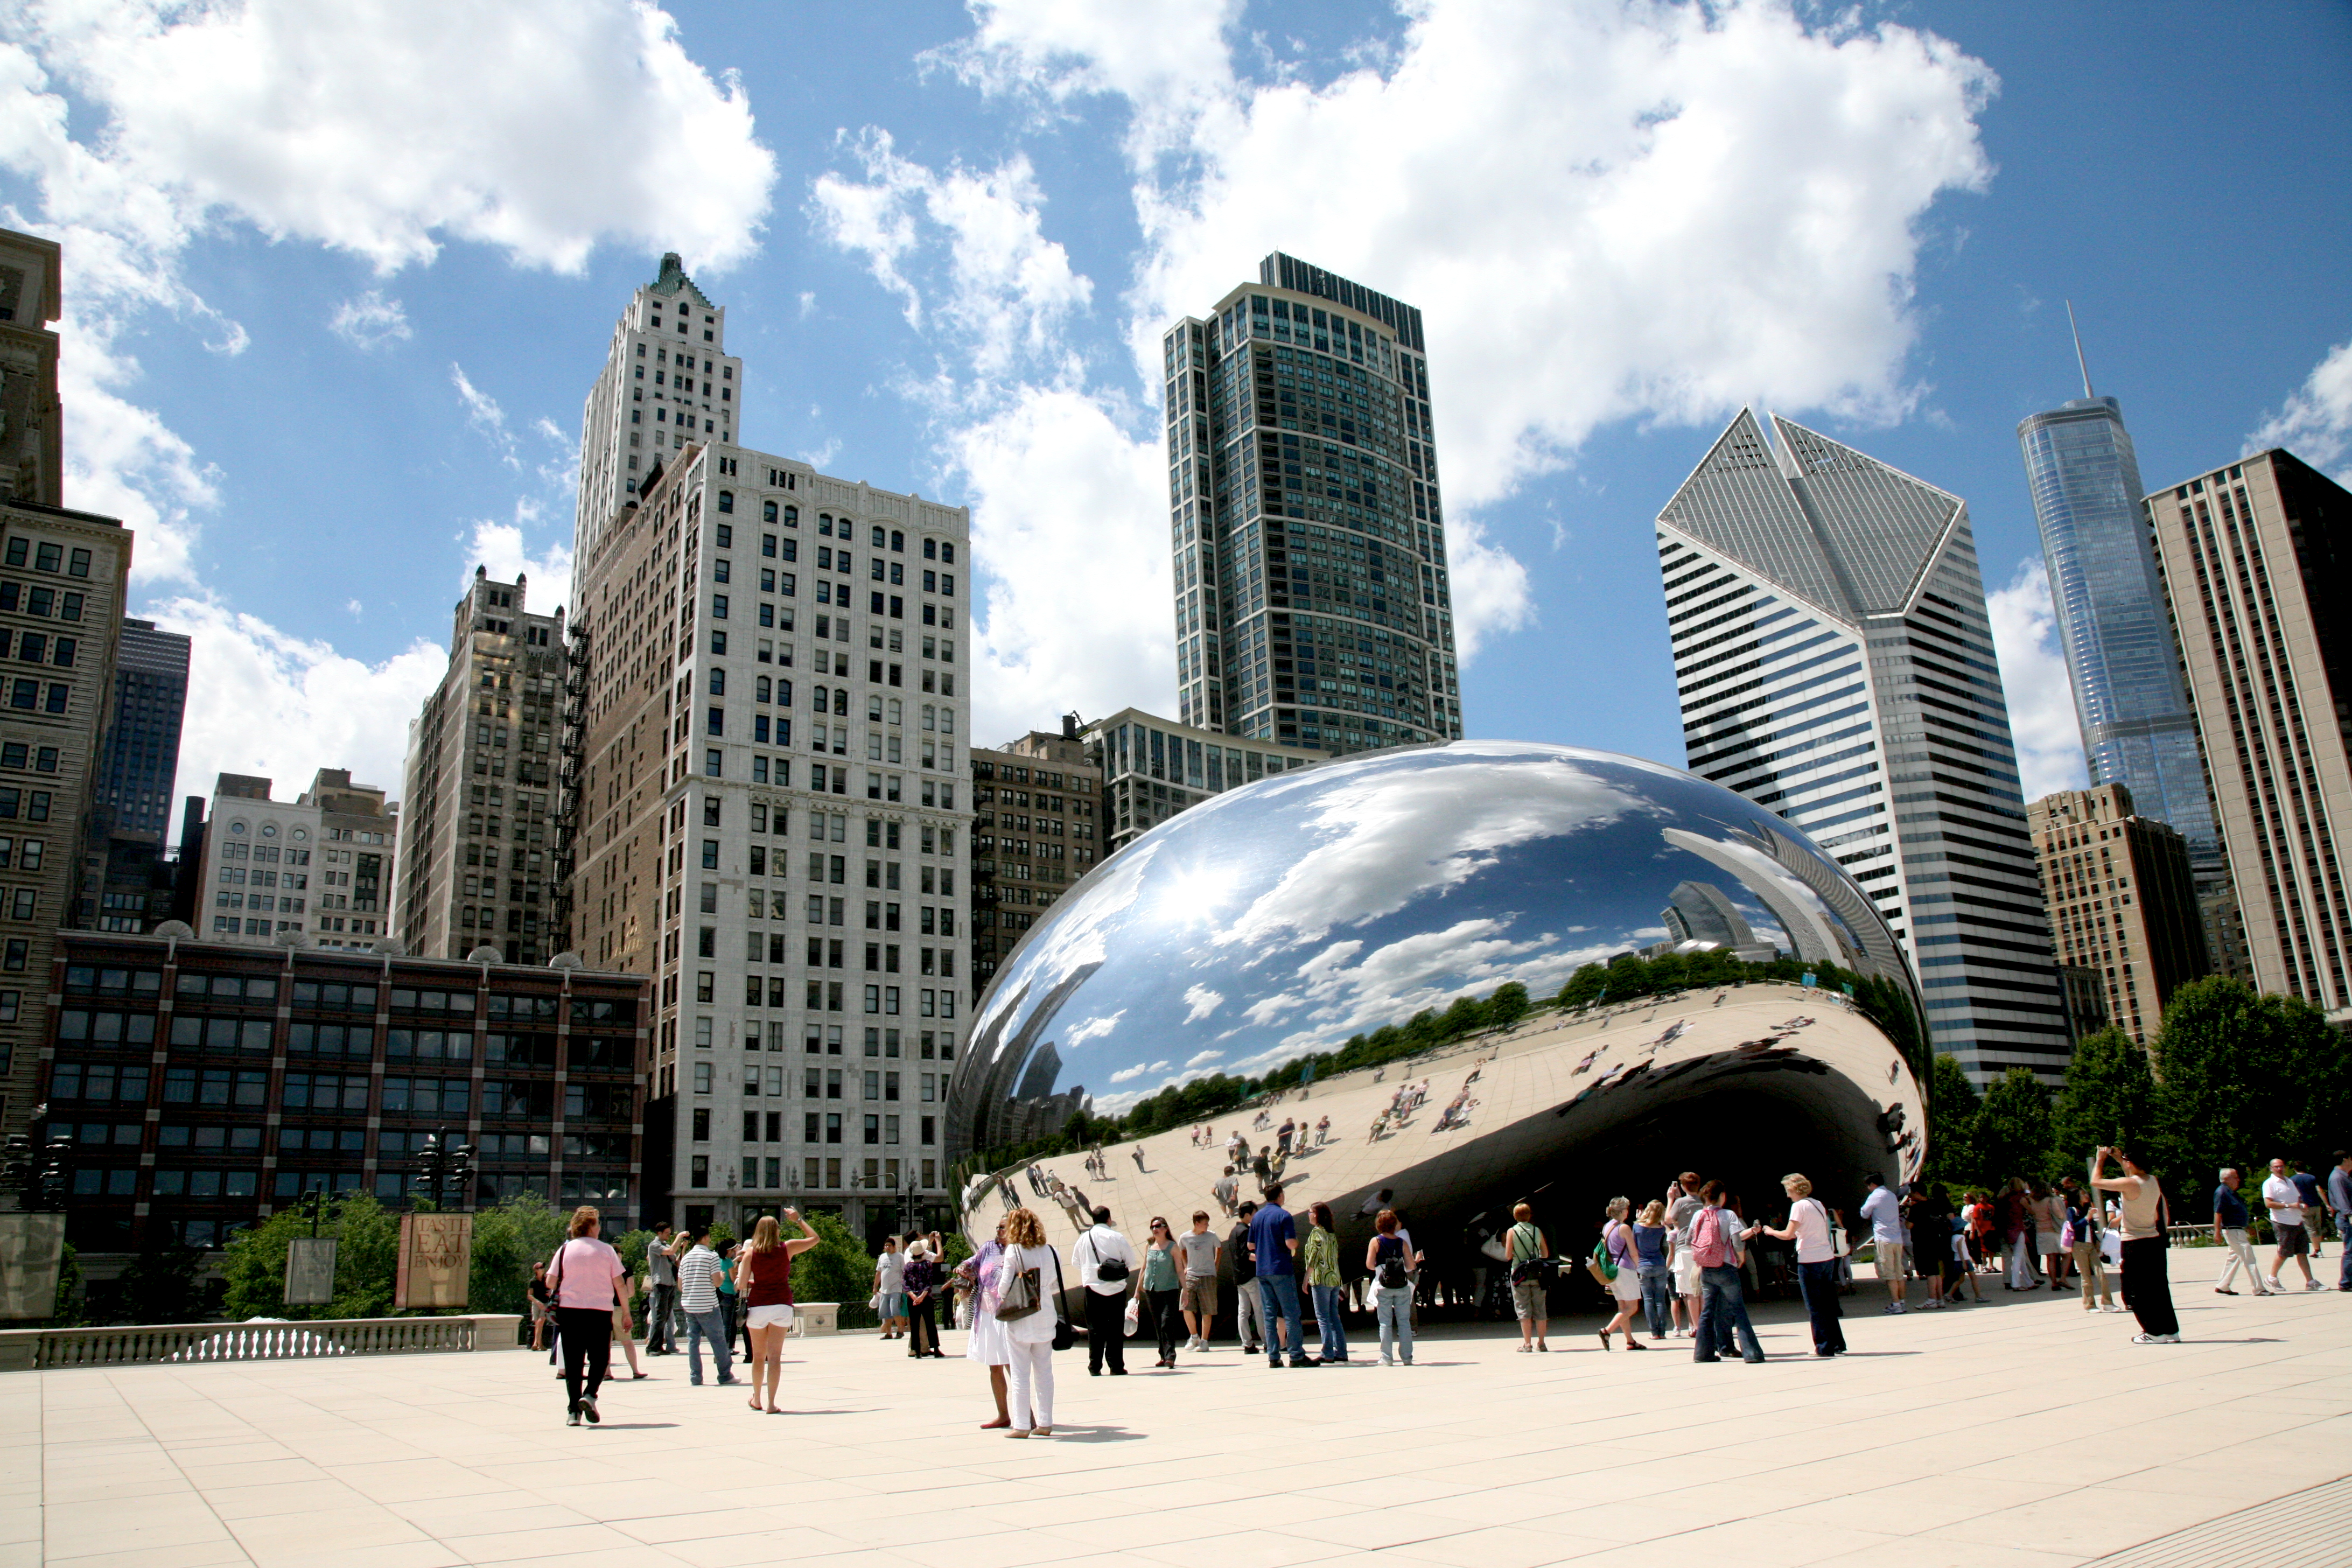
architecture, skyline, city, skyscraper, cityscape, downtown, plaza, canon, park, landmark, chicago, tourism, sculpture, art, illinois, escultura, kunst, town square, urbanlandscape, cloudgate, thebean, anishkapoor, skulptur, canon5d, metropolis, millenniumpark, shopping mall, urban area, human settlement, metropolitan area